Massachusetts House of Representatives' 3rd Hampshire district

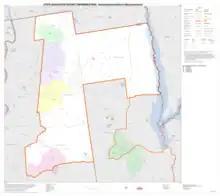
Map of Massachusetts House of Representatives' 3rd Hampshire district, based on the 2010 United States census.

The Massachusetts House of Representatives 3rd Hampshire district or "3rd Hampshire" is an electoral district for the Massachusetts House of Representatives. It consists of the towns of Amherst, Pelham and precinct 1 of Granby. Democrat Mindy Domb of Amherst has represented the district since 2019.